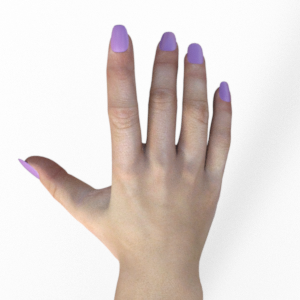
Label: paper